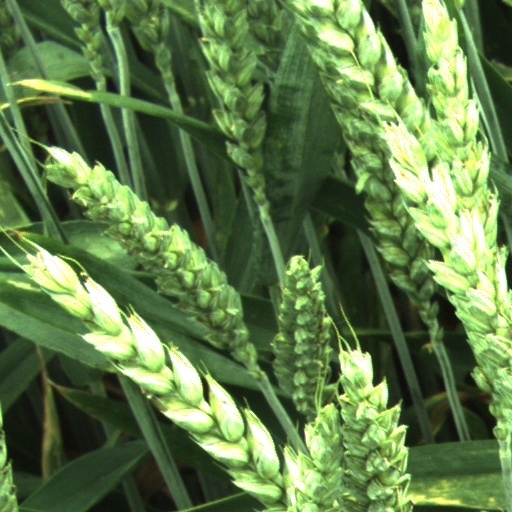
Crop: wheat